Question: Please indicate a possible affordance area of the sit_on_bench that can be used for sitting
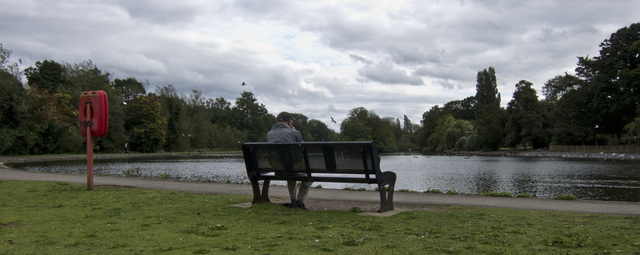
Answer: [243.5, 170, 390.5, 183]